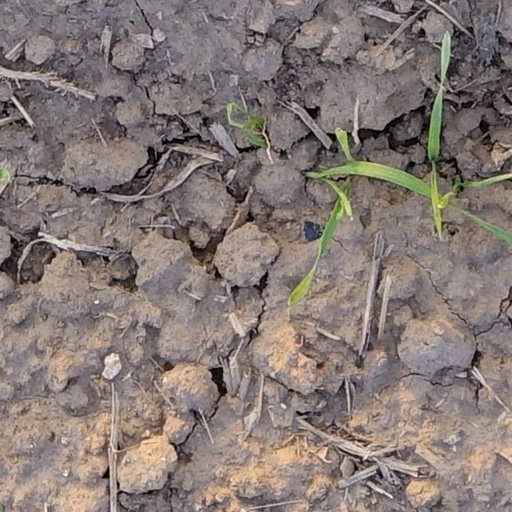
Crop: wheat